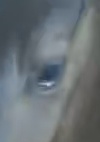
Face region: eyes (orbital_tightening_and_eye_area)
Pain indicator: moderately_present